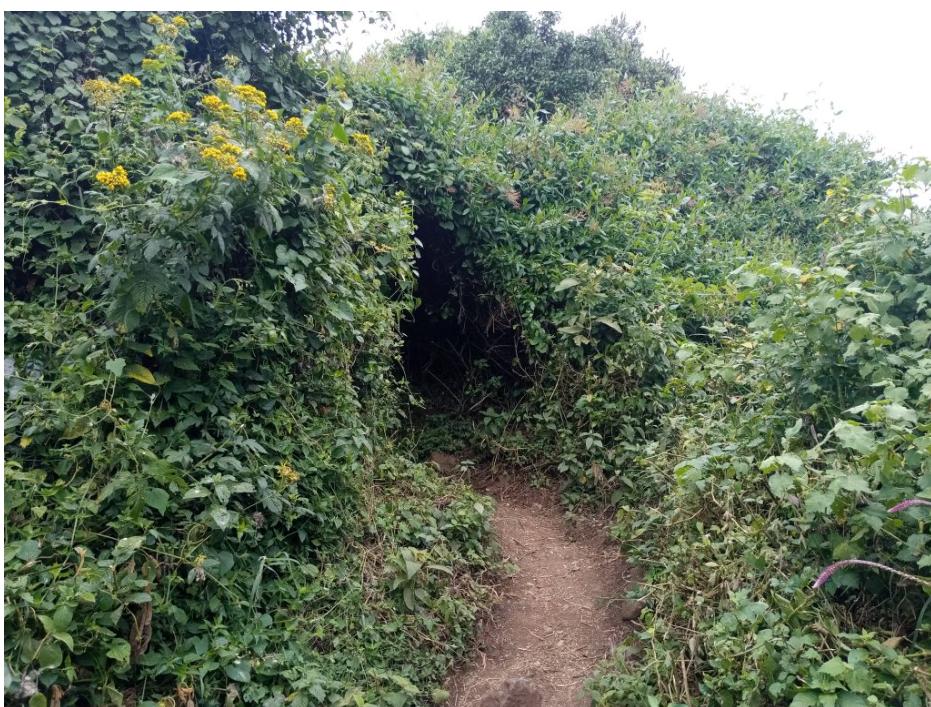
Eneo la msituni lenye uoto wa asili wa maua, miti , vichaka pamoja na Majani vilivoota kutokana na mvua za misimu mbalimbali zikiwa na uchochoro wa vumbi ukipita Kati.